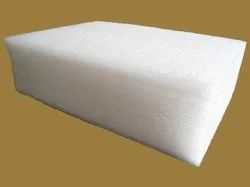
Label: EPE_Foam_Block